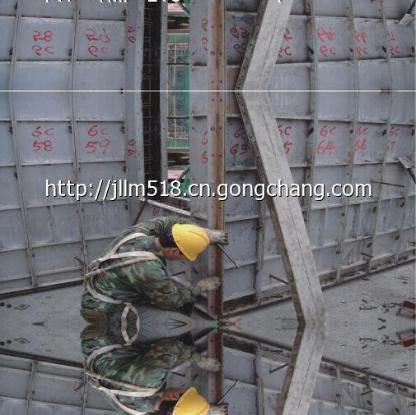
Objects in the image:
label: helmet
label: helmet